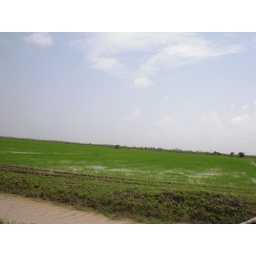
another rice field in Abary..more than 7500 acres under water